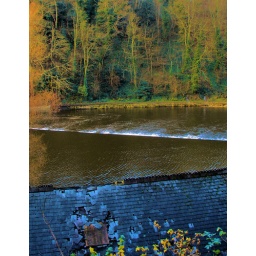
Looking over a slightly delapidated rowing boat house